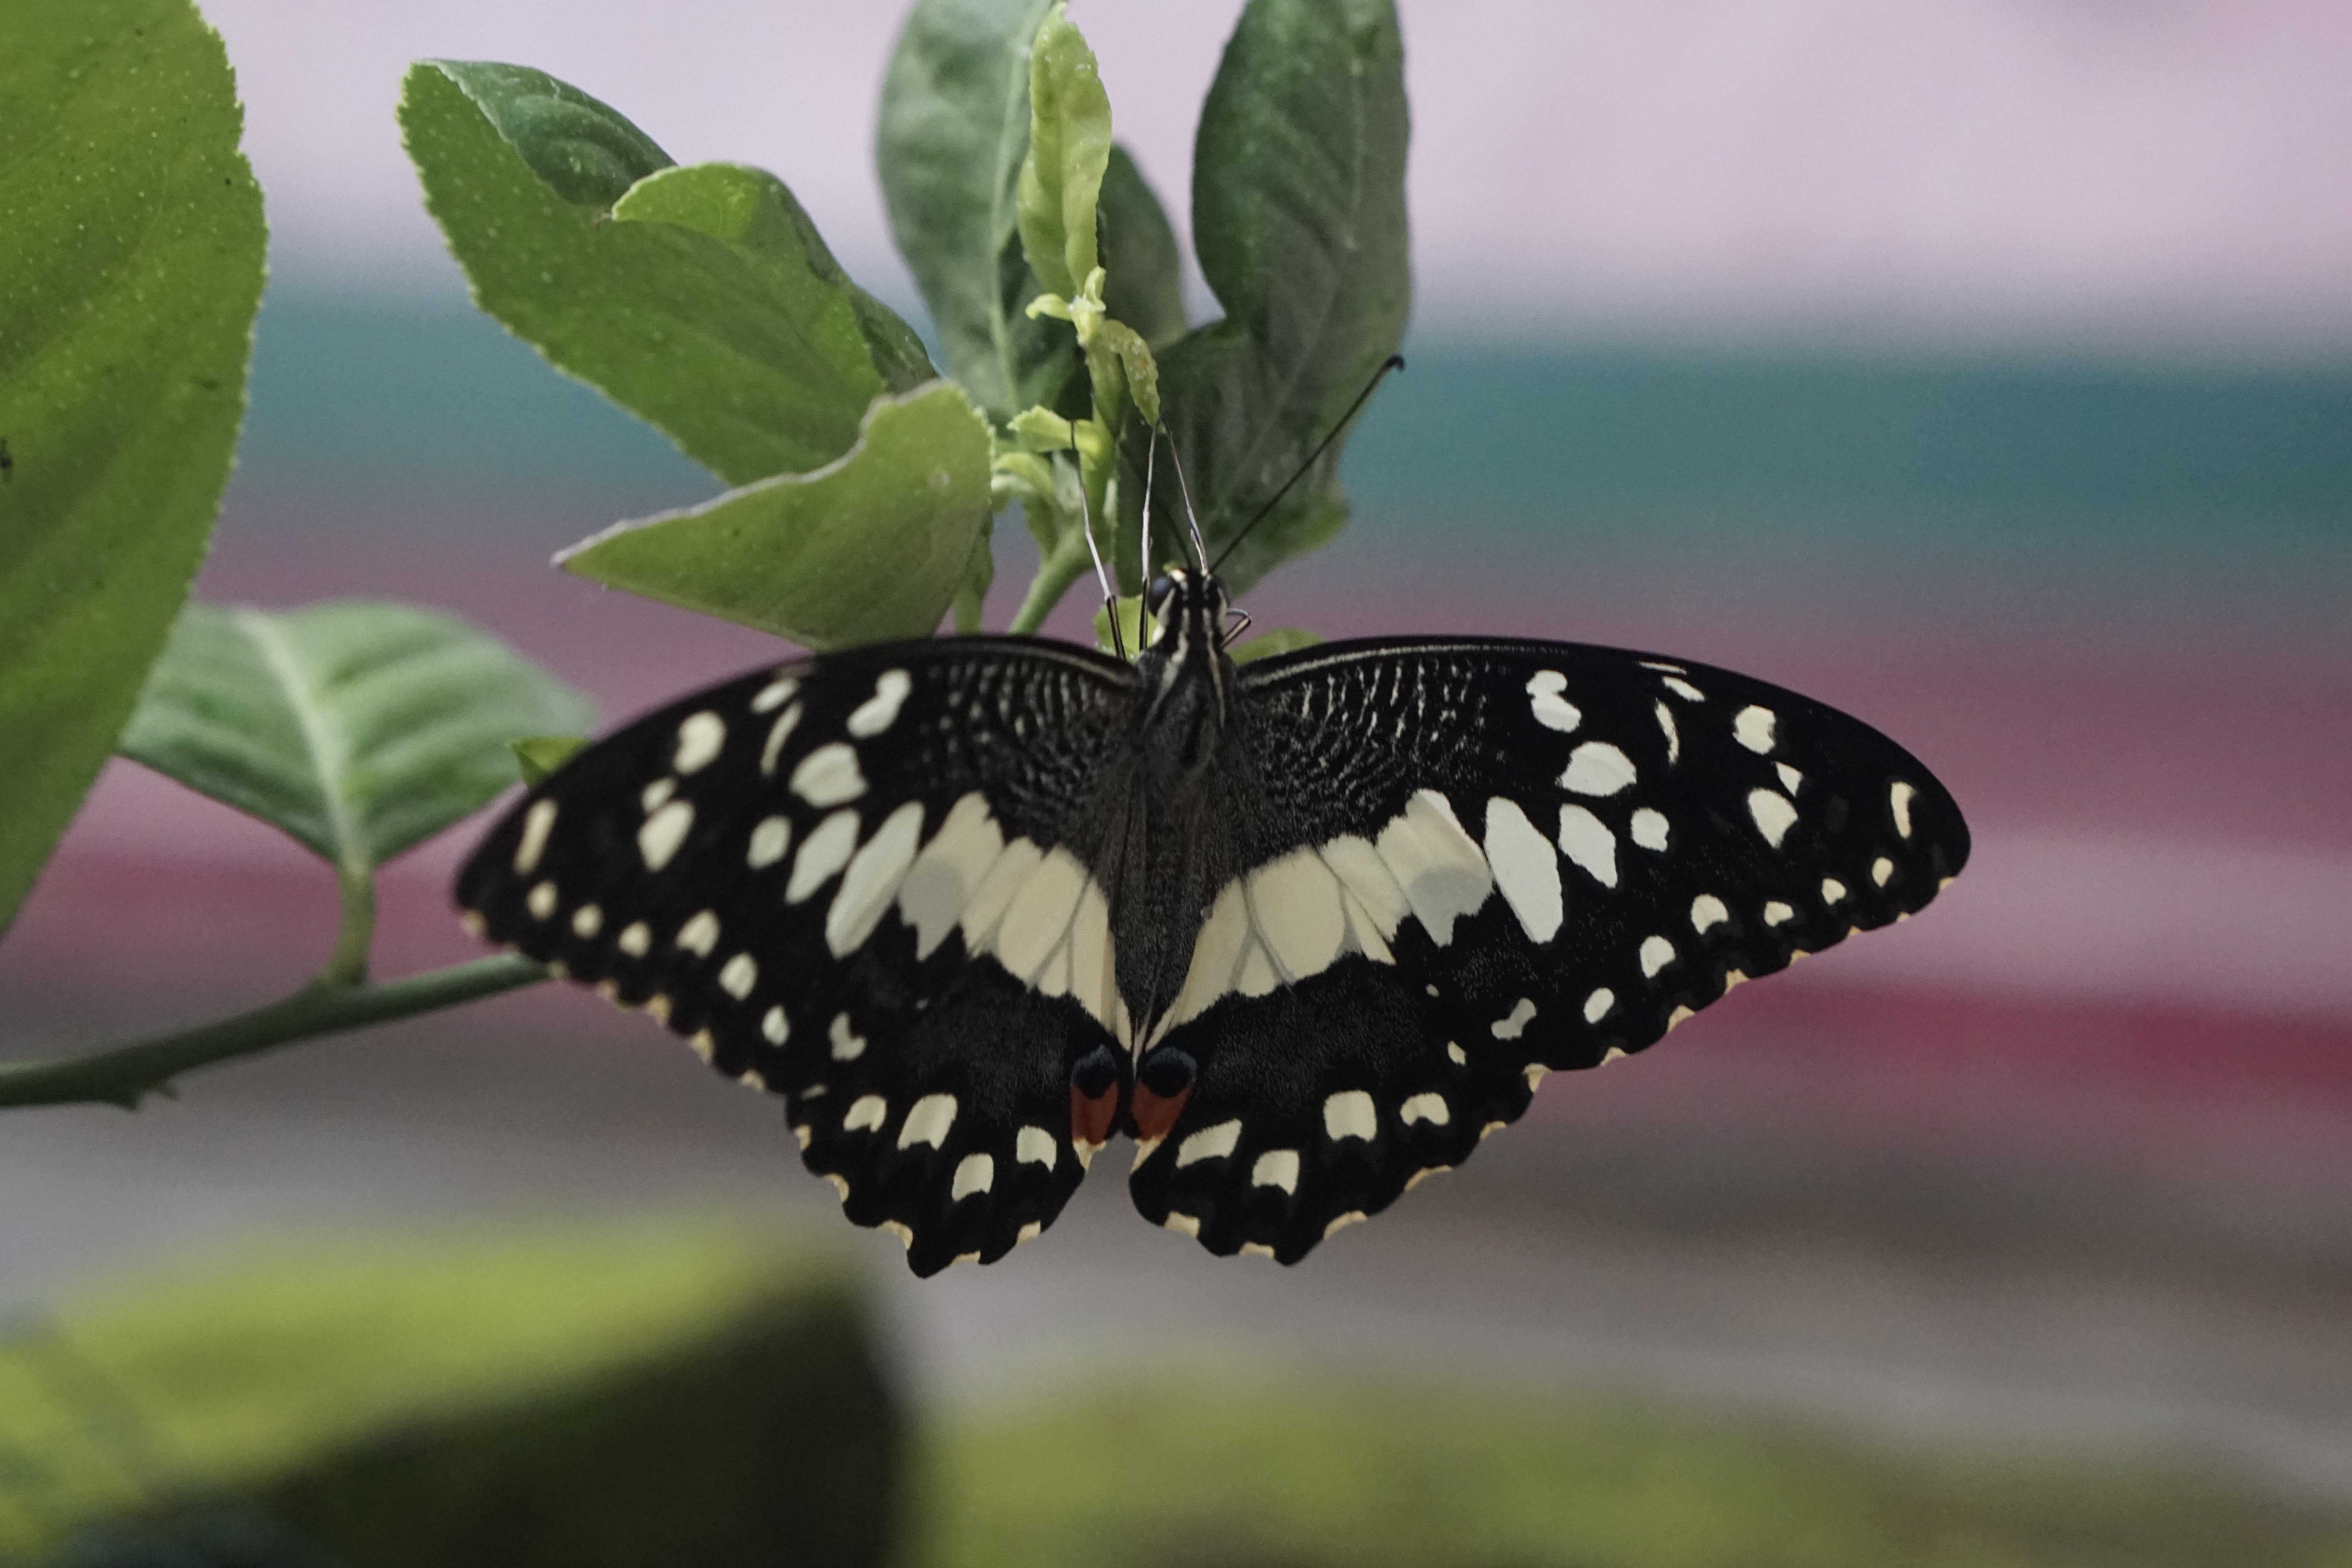
butterfly, Cynthia subgenus, moths and butterflies, insect, invertebrate, brush footed butterfly, pollinator, plant, organism, flower, giant swallowtail, arthropod, moth, macro photography, wing